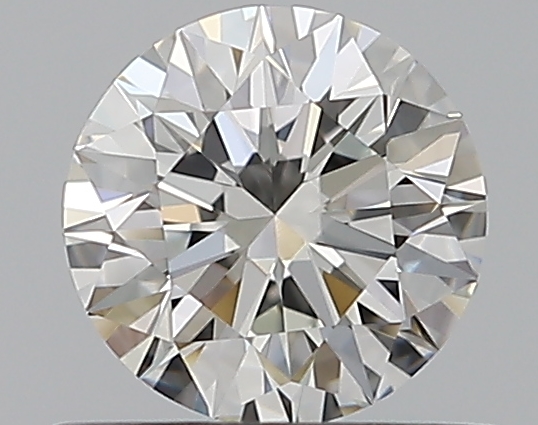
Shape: round
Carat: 0.5
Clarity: VVS2
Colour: G
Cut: EX
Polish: EX
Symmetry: EX
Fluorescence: N
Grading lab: GIA
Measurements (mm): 5.07 x 5.09 x 3.16